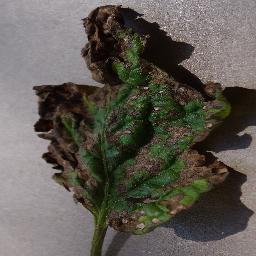
Label: Tomato___Early_blight